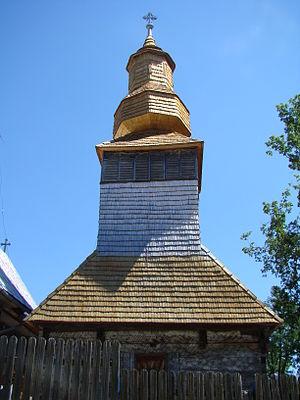
Vața de Jos est une commune de Roumanie, en Transylvanie, dans le județ de Hunedoara.